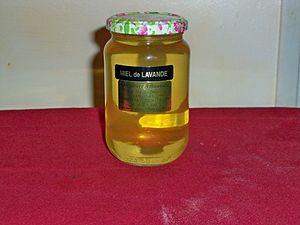
Miel de lavande de Provence
Pertuis est une commune française située dans le département de Vaucluse, en région Provence-Alpes-Côte d'Azur. Elle est longée au sud par la Durance, qui après avoir servi de limite entre le comté de Provence et le comté de Forcalquier, sert aujourd'hui de limite entre les départements de Vaucluse et des Bouches-du-Rhône.
Site officiel :
Le miel est une substance sucrée élaborée par les abeilles à miel à partir de nectar ou de miellat. Elles l'entreposent dans la ruche et s'en nourrissent tout au long de l'année, en particulier lors de périodes climatiques défavorables. Il est aussi consommé par d'autres espèces animales dont l'espèce humaine qui organise sa production par l'élevage des abeilles à miel.
La cuisine des Alpes méridionales est avant tout un compromis entre celles de la Provence et du Dauphiné. Elle n'en a pas moins ses spécifités, tant dans les entrées, que les plats de pâtes, les viandes et les fruits.
Turriers est une commune française située dans le département des Alpes-de-Haute-Provence, en région Provence-Alpes-Côte d'Azur.
Authon est une commune française, située dans le département des Alpes-de-Haute-Provence en région Provence-Alpes-Côte d'Azur. Ses habitants sont appelés les Authoniers.
La cuisine comtadine et vauclusienne est avant tout tributaire, dès le XIVᵉ siècle de l'installation des papes à Avignon. Elle n'en a pas moins évolué au cours des siècles suivants, tout comme la cuisine provençale en particulier, avec l'arrivée des produits comestibles du Nouveau Monde.
La cuisine niçoise est une cuisine de transition entre la Provence et l'Italie, à laquelle elle a emprunté un certain nombre de mets. Elle fait aussi le lien entre une gastronomie aux mets issus de la Mer Méditerranée et ceux provenant des Alpes.
Ganagobie est une commune française, située dans le département des Alpes-de-Haute-Provence en région Provence-Alpes-Côte d'Azur et connue principalement par son abbaye.
La cuisine occitane est une cuisine diversifiée qui a des traits caractéristiques de la cuisine méditerranéenne, mais se différencie des cuisines catalane et italienne. En raison de la taille de l'Occitanie et la grande variété de ses terroirs, allant des Pyrénées aux Alpes, de la côte méditerranéenne au Massif central qu'elle englobe majoritairement, c'est une cuisine très variée mais, au-delà de la traditionnelle partition entre l'usage de la graisse de canard au sud ouest et de l'huile d'olive au sud-est, il existe un certain nombre de traits communs à l'ensemble de ce territoire et l'opposant parfois nettement au reste de la France.
Aubignosc est une commune française, située dans le département des Alpes-de-Haute-Provence en région Provence-Alpes-Côte d'Azur.